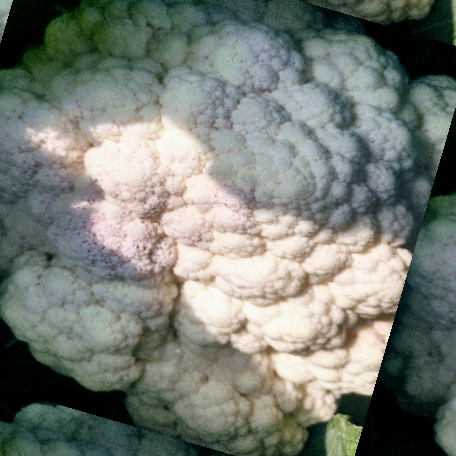
Label: Disease Free